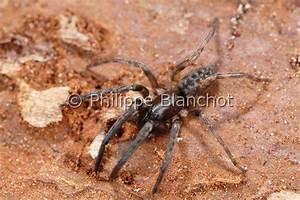
spider